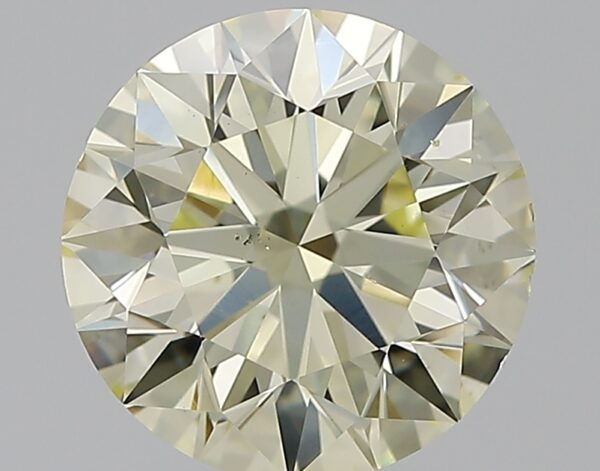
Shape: round
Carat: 1.7
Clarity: VS2
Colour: S-T
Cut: EX
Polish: EX
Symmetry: EX
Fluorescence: M
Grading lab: GIA
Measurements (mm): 7.56 x 7.6 x 4.75